Ged Killen

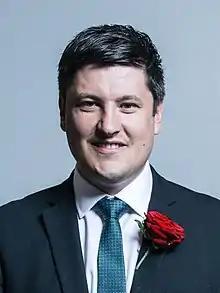
Official portrait, 2017

Gerard Killen (born 1 May 1986) is a Scottish Labour and Co-operative politician who served as Member of Parliament (MP) for Rutherglen and Hamilton West from 2017 to 2019.